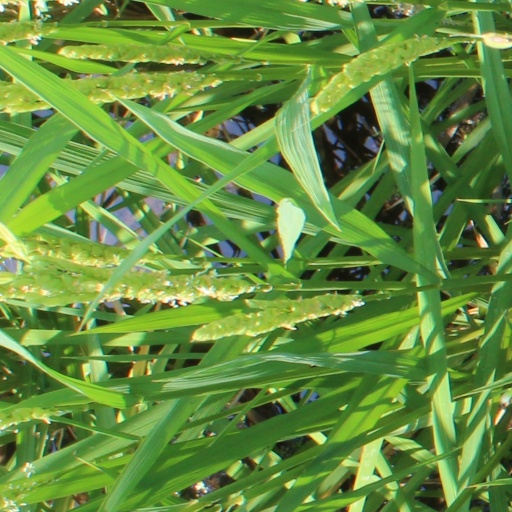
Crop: rice